Ioan Ciordaș

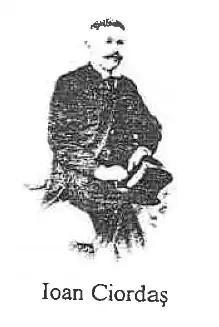

Ioan Ciordaș (born Ciurdariu; December 25, 1877–April 4, 1919) was an Austro-Hungarian-born Romanian lawyer and activist.